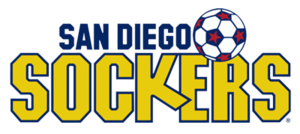
Les Sockers de San Diego sont un ancien club américain de football basé à San Diego et fondé en 1978. Il a été dissous en 1996.